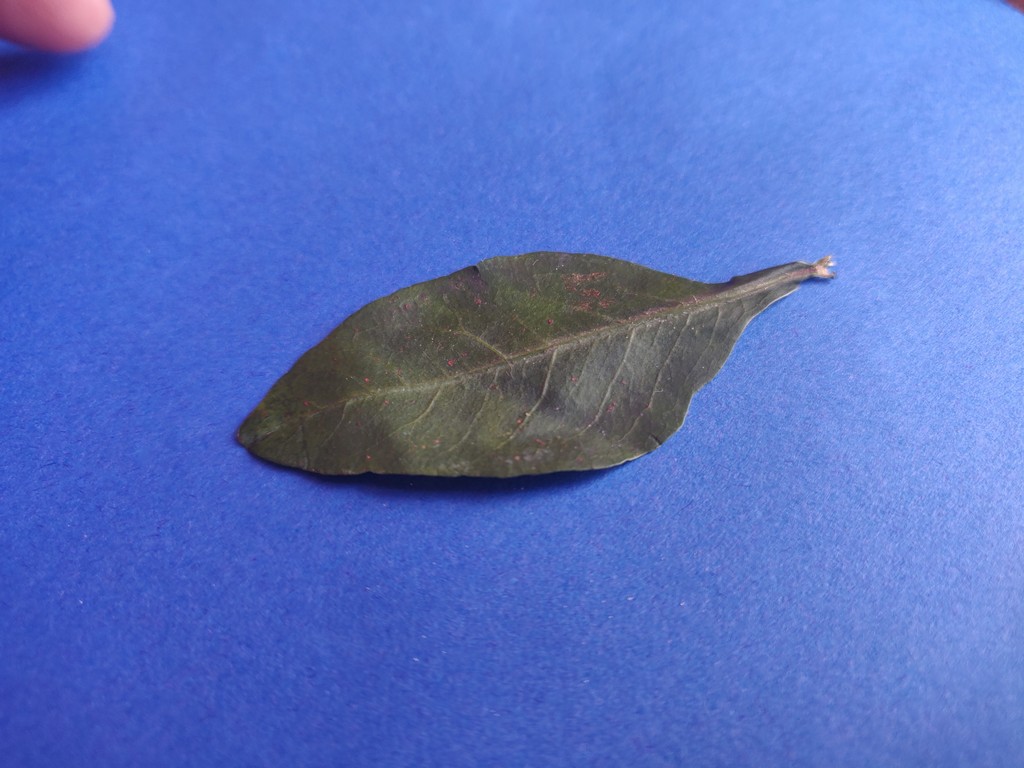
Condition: Healthy
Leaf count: single
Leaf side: front